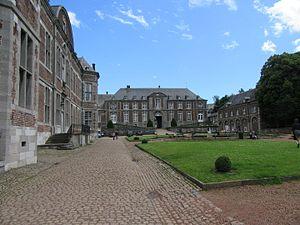
Au fond quartier abbé Dufresne et à gauche quartier abbé Dartevelle à l'abbaye de Floreffe
L'abbaye de Floreffe était située sur un promontoire dominant la Sambre, sur le territoire de Floreffe, à une dizaine de kilomètres de la ville de Namur, en Belgique.